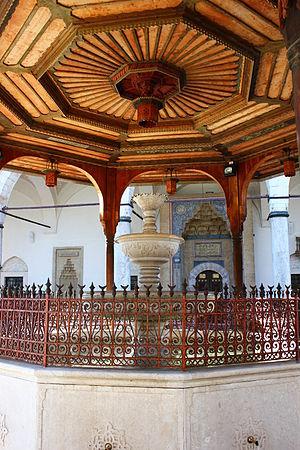
Sarajevo, prononcé [saʁajɛvo], est la capitale et la plus grande ville de Bosnie-Herzégovine. Traversée par la rivière Miljacka, la ville fait partie du canton de Sarajevo, l'un des dix de Bosnie-et-Herzégovine.